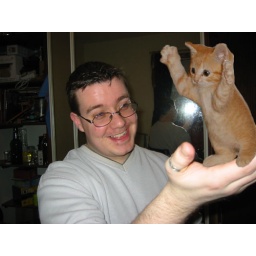
Ross now actually has a real kitten and a rather large cat which may in fact be a lion.